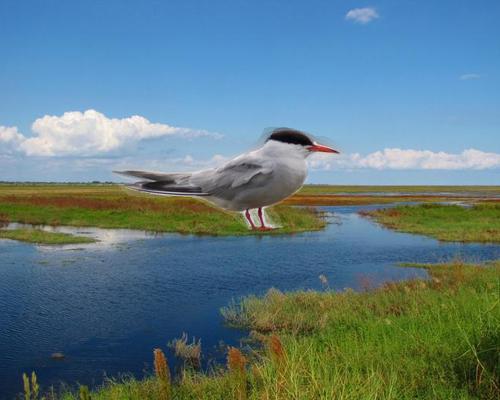
Bird species: Common_Tern
Bird type: waterbird
Background: water